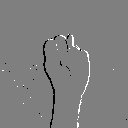
ASL letter: n